Two Thoroughbreds

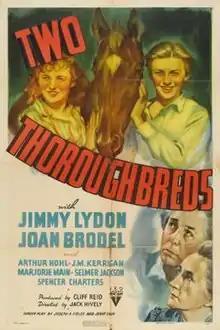
Theatrical release poster

Two Thoroughbreds is a 1939 American drama film directed by Jack Hively, written by Joseph Fields and Jerome Cady, and starring Jimmy Lydon, Joan Leslie, Arthur Hohl, J.M. Kerrigan, Marjorie Main, Selmer Jackson and Spencer Charters. It was released on December 8, 1939, by RKO Pictures.